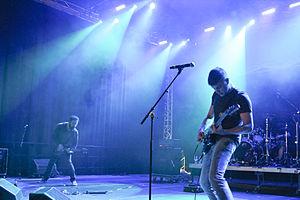
Le blackgaze est un genre musical mêlant black metal et shoegazing. Le nom est un mélange des deux genres musicaux comme le décrit The Guardian ; « ce terme fait le buzz chez les nouveaux groupes qui reprennent le black metal et ses blast beats [...] qu'ils mêlent à des mélodies dérivées du post-rock, du shoegaze et du post-hardcore. » Pour Exclaim!, le blackgaze « mêle l'instrumentation du black metal aux sons plus mélodiques et rêveurs du shoegaze. » Largement influencé par des groupes de black metal atmosphérique comme Ulver, Burzum et Summoning, le genre est initialement popularisé par des groupes français comme Alcest et Amesoeurs au début de l'année 2005, jusqu'à 2010 et l'arrivée de Deafheaven qui y contribuera significativement.